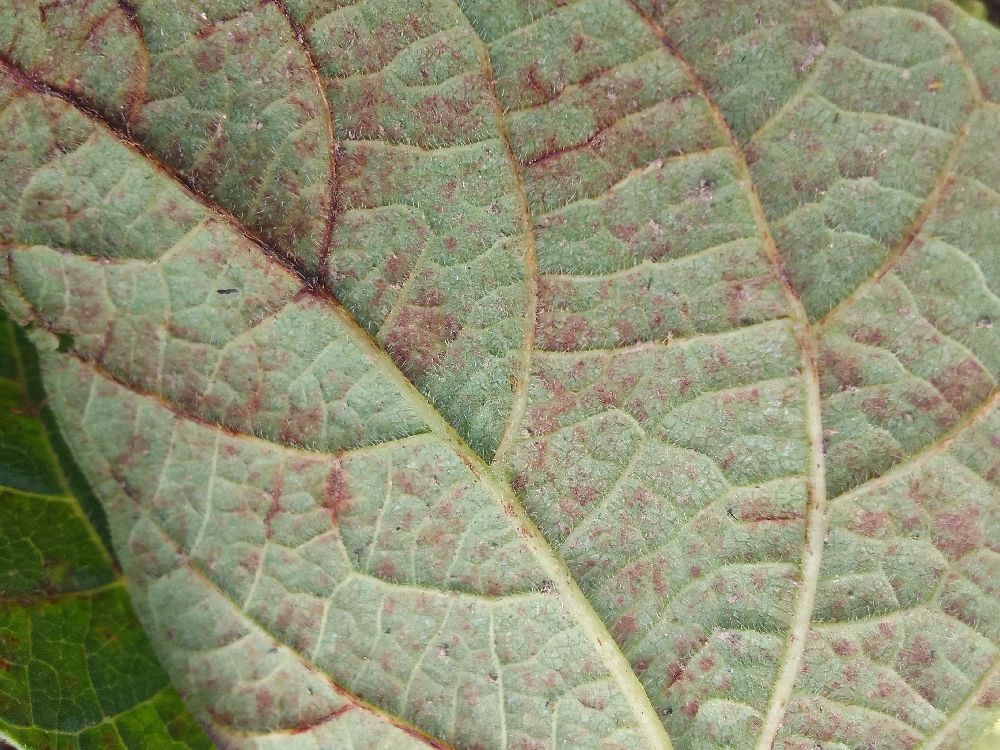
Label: anthracnose